Constantina

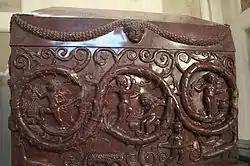
Sarcophagus of Constantina, sculpted around AD 340. Formerly in the Mausoleo di Santa Costanza, part of the complex of Sant'Agnese fuori le mura in Rome, it is now on display at the Museo Pio-Clementino in the Vatican City.

Some time before mid 320s, Constantina was born to the emperor Constantine and empress Fausta. She was sister to Constantine II, Constans, Constantius II, Helena and half-sister to Crispus. In 335, Constantina married her cousin Hannibalianus, son of Flavius Dalmatius, whom Constantine I had created "Rex Regum et Ponticarum Gentium", "King of Kings and Ruler of the Pontic Tribes". From her first marriage, Constantina may have had a daughter, Constantia, who later married Memmius Vitrasius Orfitus and become mother of Rusticiana, wife of Quintus Aurelius Symmachus. After Constantine died, great purges of the imperial family occurred and her husband was executed in 337.